Shonar Bangla Express

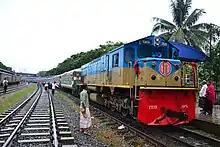
Shonar Bangla Express at Dhaka Biman Bandar Railway Station

The Shonar Bangla Express (Train no. 787/788) is an inter-city rail service run by Bangladesh Railway. This service provides a swift and luxurious passenger rail connection between the capital of Bangladesh, Dhaka and the port city of Chattogram. This service only has one intermediate stop at Dhaka Airport.